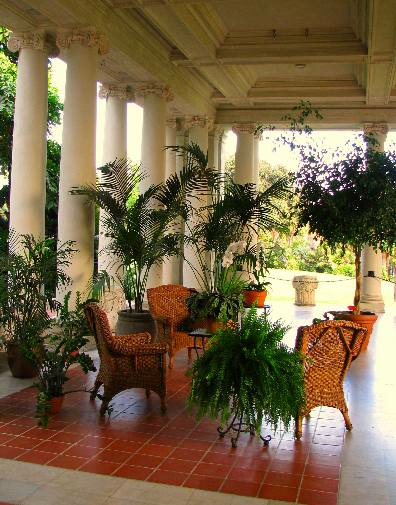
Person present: No